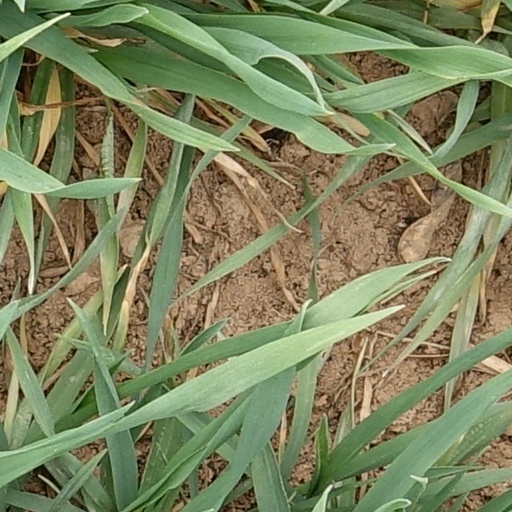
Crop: wheat